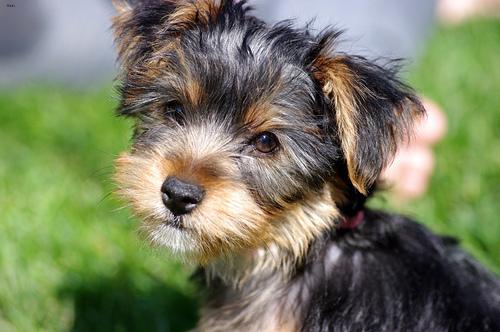
Breed: yorkshire terrier